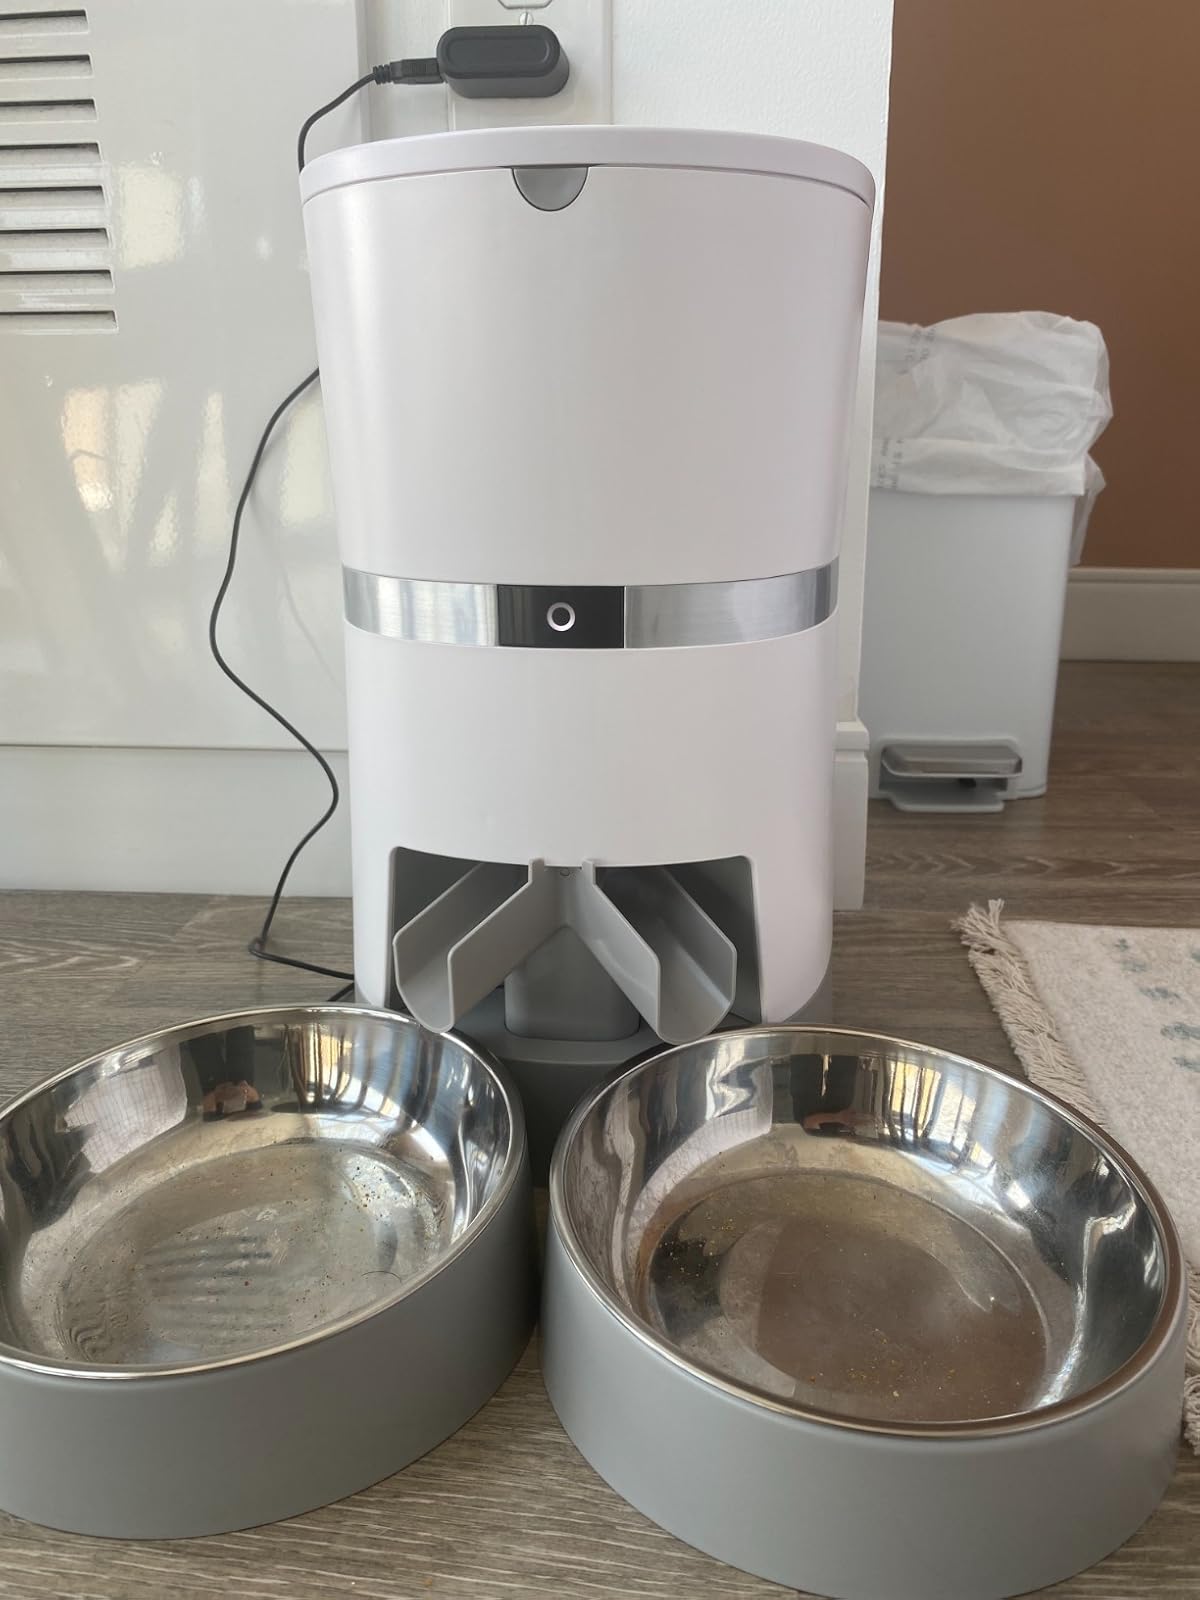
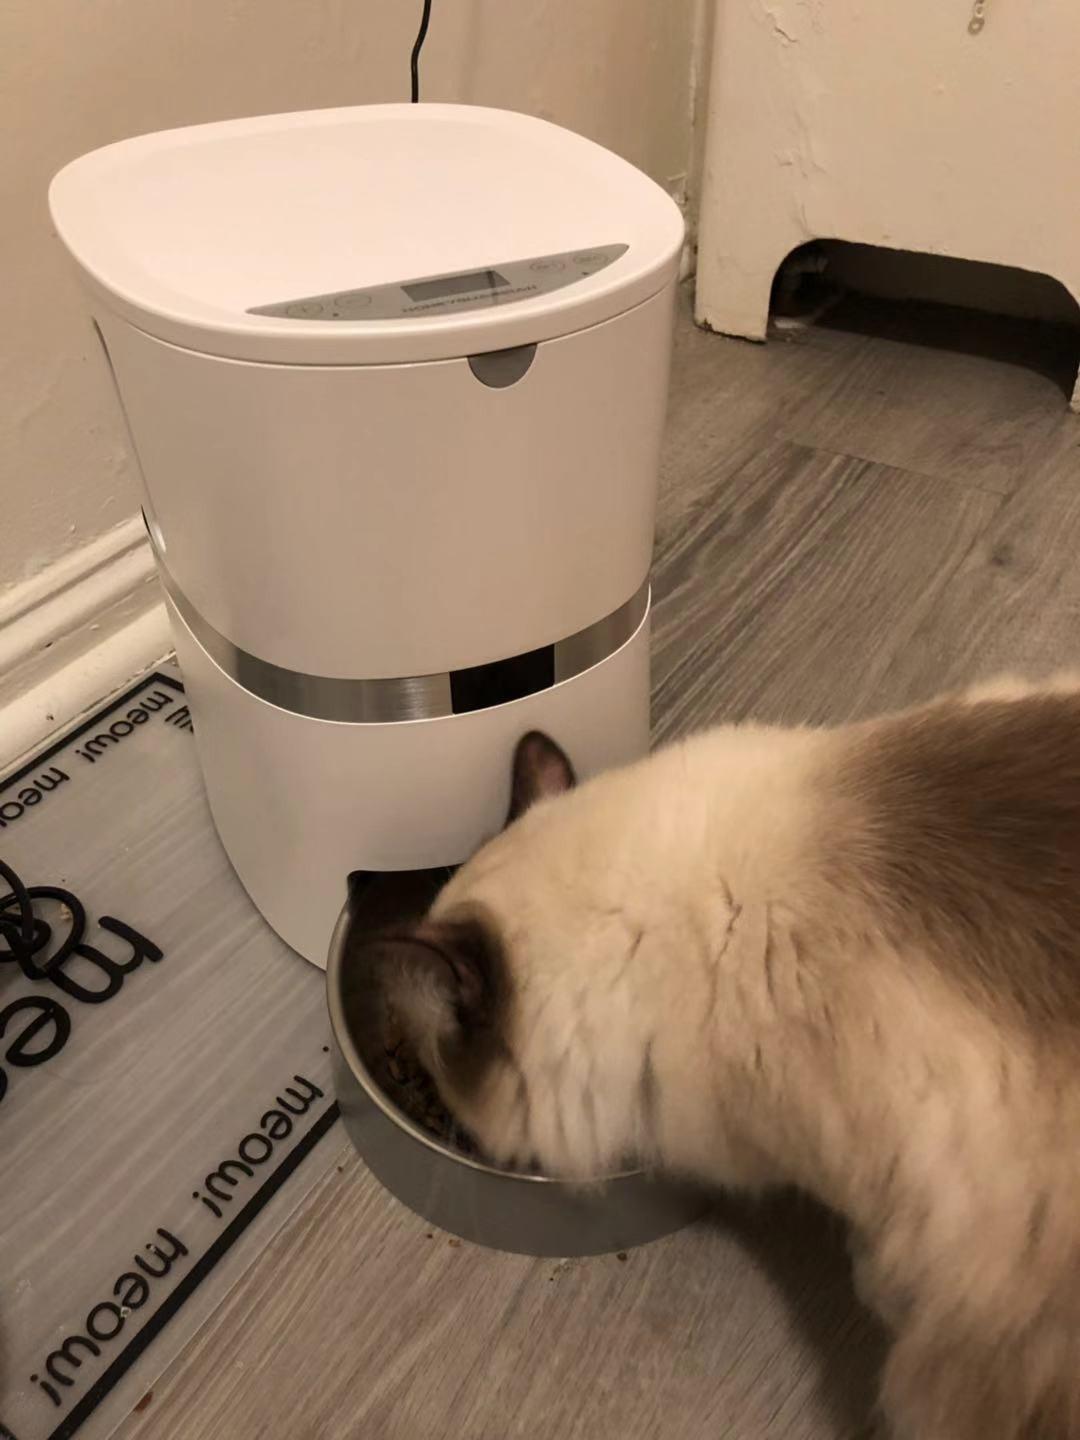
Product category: items_feeder
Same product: no